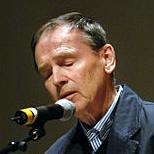
Age: 66